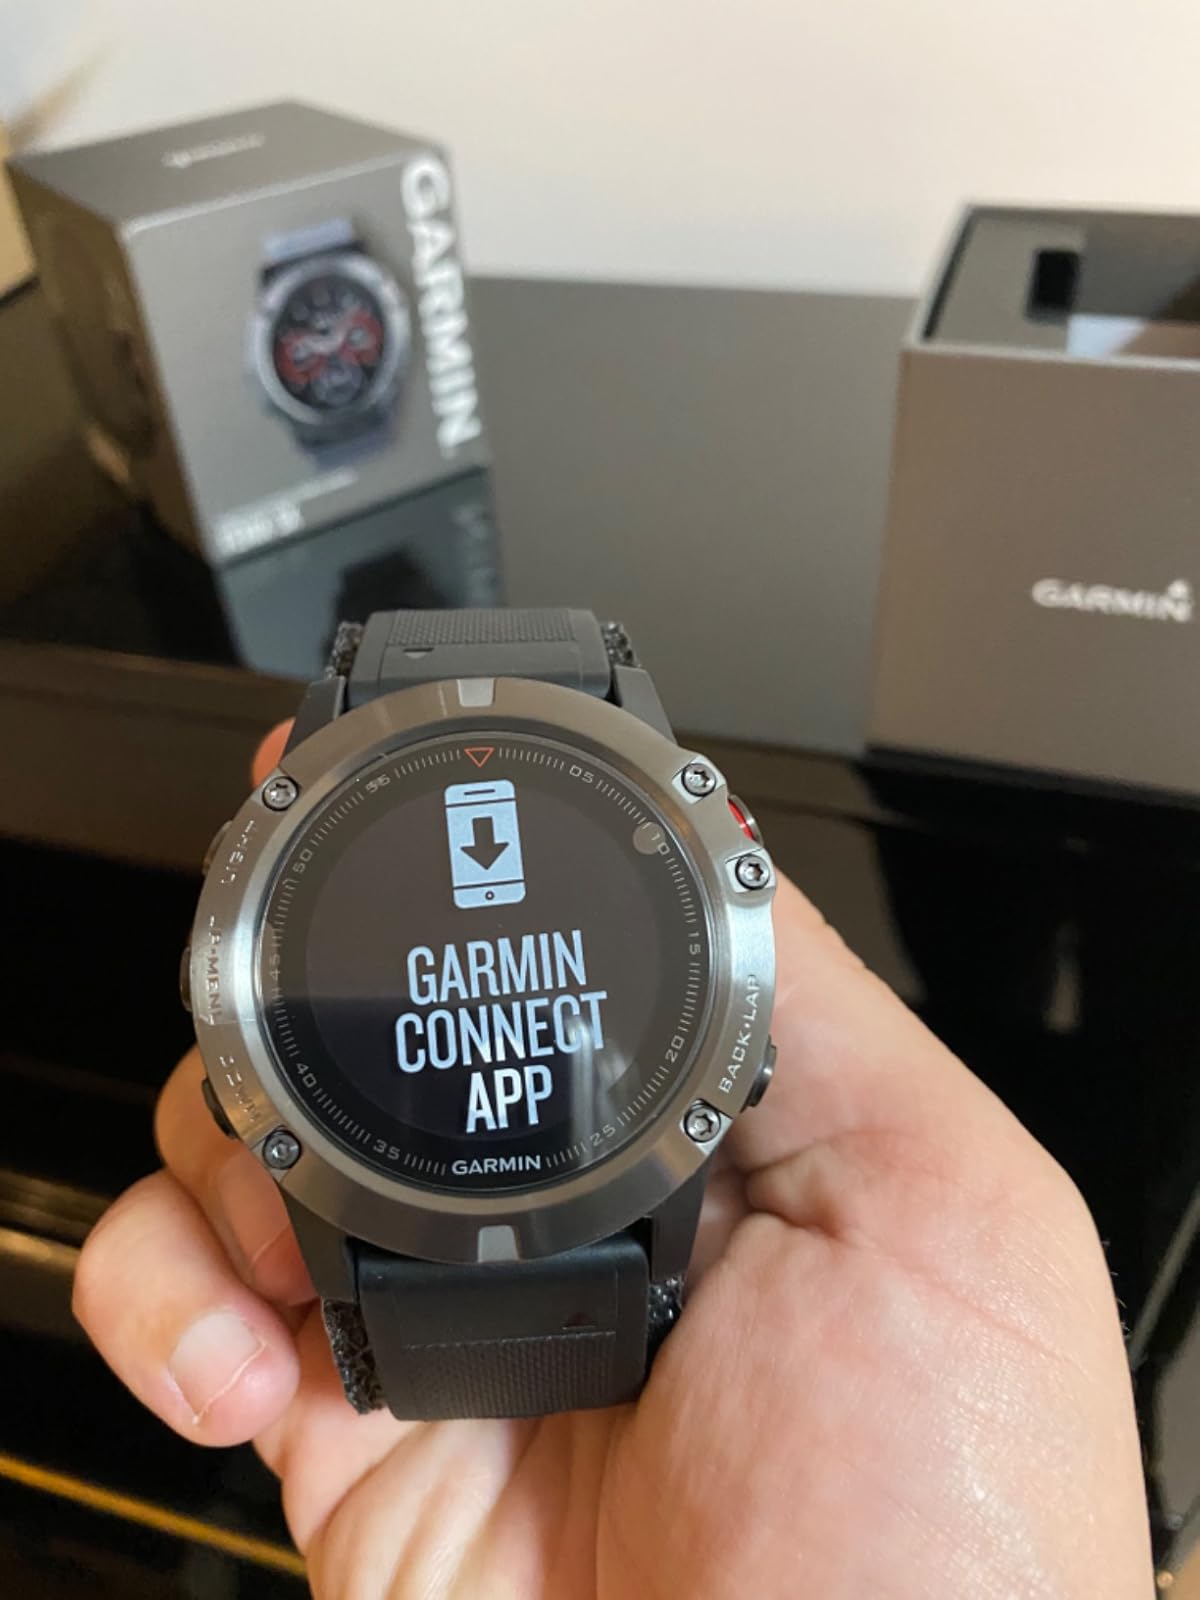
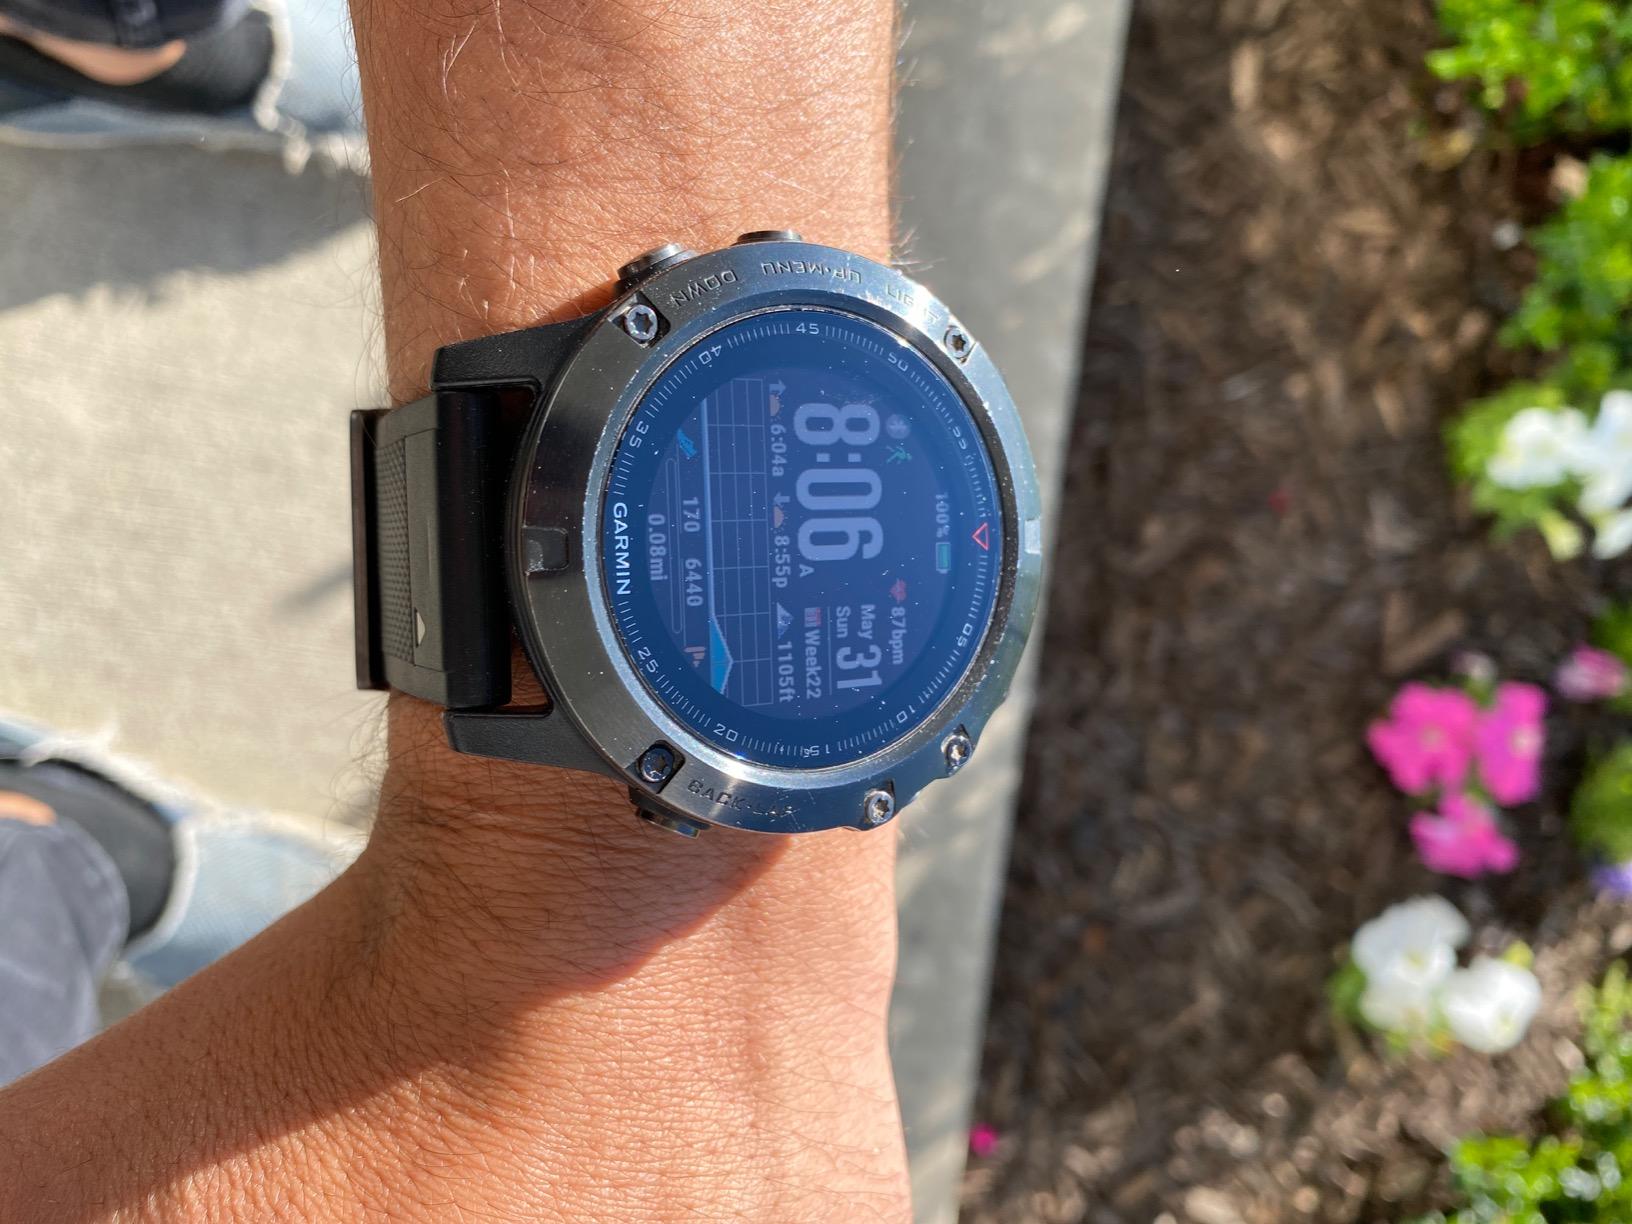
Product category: smartwatch
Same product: yes